Newsboys

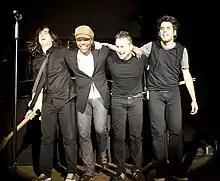
Newsboys with Michael Tait in 2009

In 2009, it was announced that Furler, having toured with The Newsboys since the band's inception, had decided to step back into a support role and would continue as the band's primary songwriter and producer. Because of this, a replacement lead vocalist was required so the band could continue touring. On March 9, 2009, it was announced that Michael Tait, formerly of dc Talk, would be the new lead singer. "Michael Tait will be touring with the band as lead singer with Furler making special appearances throughout the year. Furler will continue with the band and his trademark songwriting and production will remain as he focuses his professional career toward future Newsboys recordings." On March 17, Tait performed his first full concert as lead singer in Highlands Ranch, Colorado.